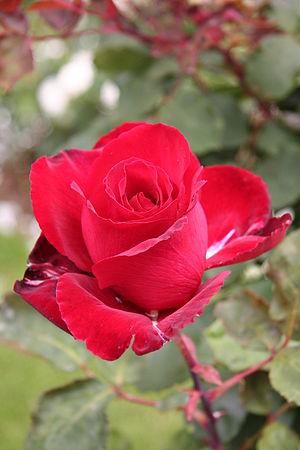
Rose Marcel Pagnol - Roseraie de Bagatelle (Paris, France).